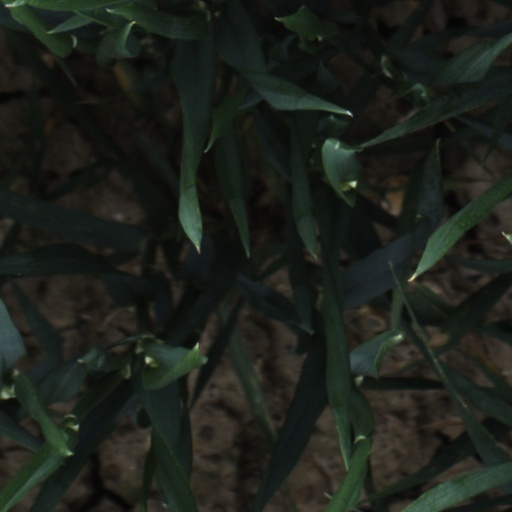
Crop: wheat